Hanover County Courthouse Historic District

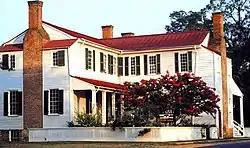
Hanover Tavern, Hanover County Courthouse Historic District, March 2007

Hanover County Courthouse Historic District is a national historic district located at Hanover Courthouse, Hanover County, Virginia, USA. The district includes four contributing buildings in the county seat of Hanover Courthouse. They are the separately listed Hanover County Courthouse (1735), the old jail (1835), the clerk's office (c. 1835), and the Hanover Tavern now known as the Barksdale Theatre.